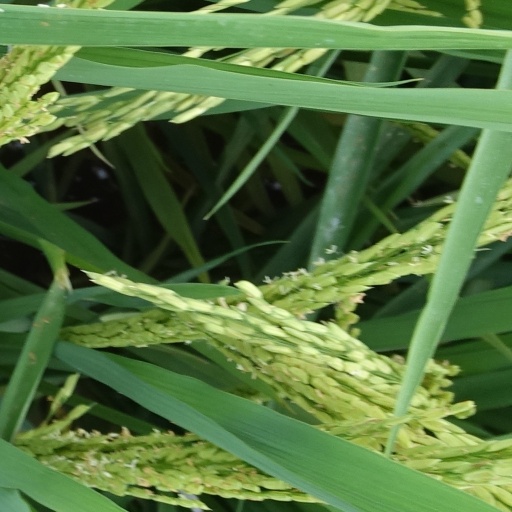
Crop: rice